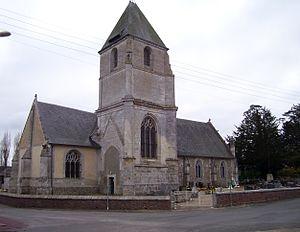
L'église Saint-Sulpice de Plasnes (Eure, 27).
Plasnes est une commune française située dans le département de l'Eure, en région Normandie.